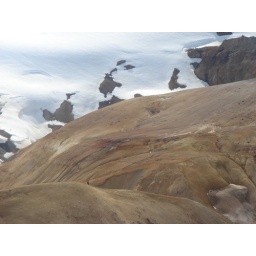
Zoom into valley (note person in red jacket)